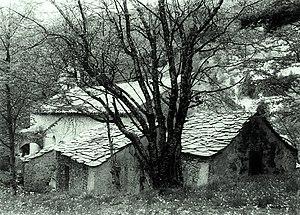
Vue d'ensemble de l'abbaye de Notre-Dame de Lure
La montagne de Lure est une montagne des Préalpes de Haute-Provence, située dans le département des Alpes-de-Haute-Provence. Elle appartient à la même formation géologique que le plateau d'Albion, qu'elle jouxte, et le mont Ventoux. Cette chaîne s'allonge sur 42 kilomètres de long, culmine au signal de Lure et présente un relief très contrasté entre l'adret calcaire, coupé de combes et de vallons, et l'ubac marneux, où s'accumulent monts et ravins.